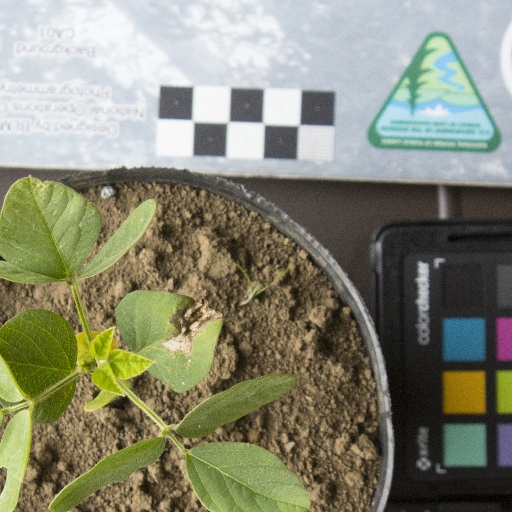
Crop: soybean